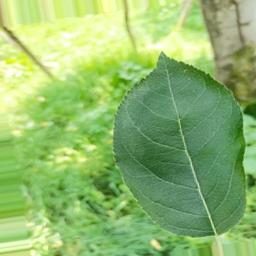
Label: Healthy